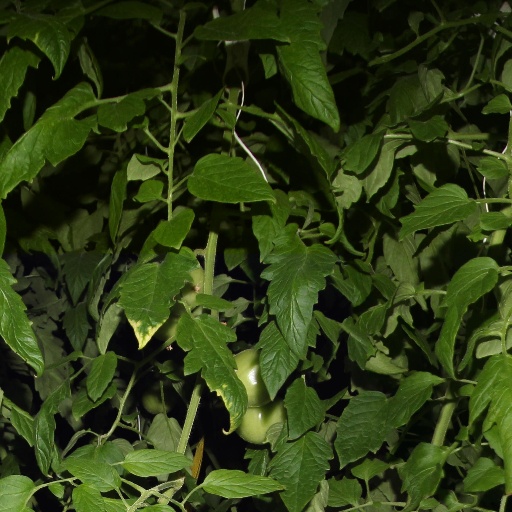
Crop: tomato